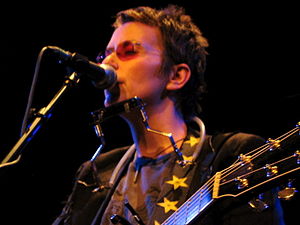
Mary Gauthier
Mary Gauthier er en amerikansk singer-songwriter.